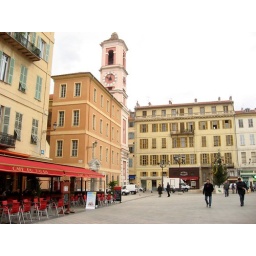
The building in front was Henry Martise 's house